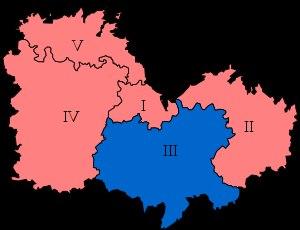
Cet article dresse la liste des députés élus dans le département des Côtes-d'Armor, appelé Côtes-du-Nord jusqu’en 1990.